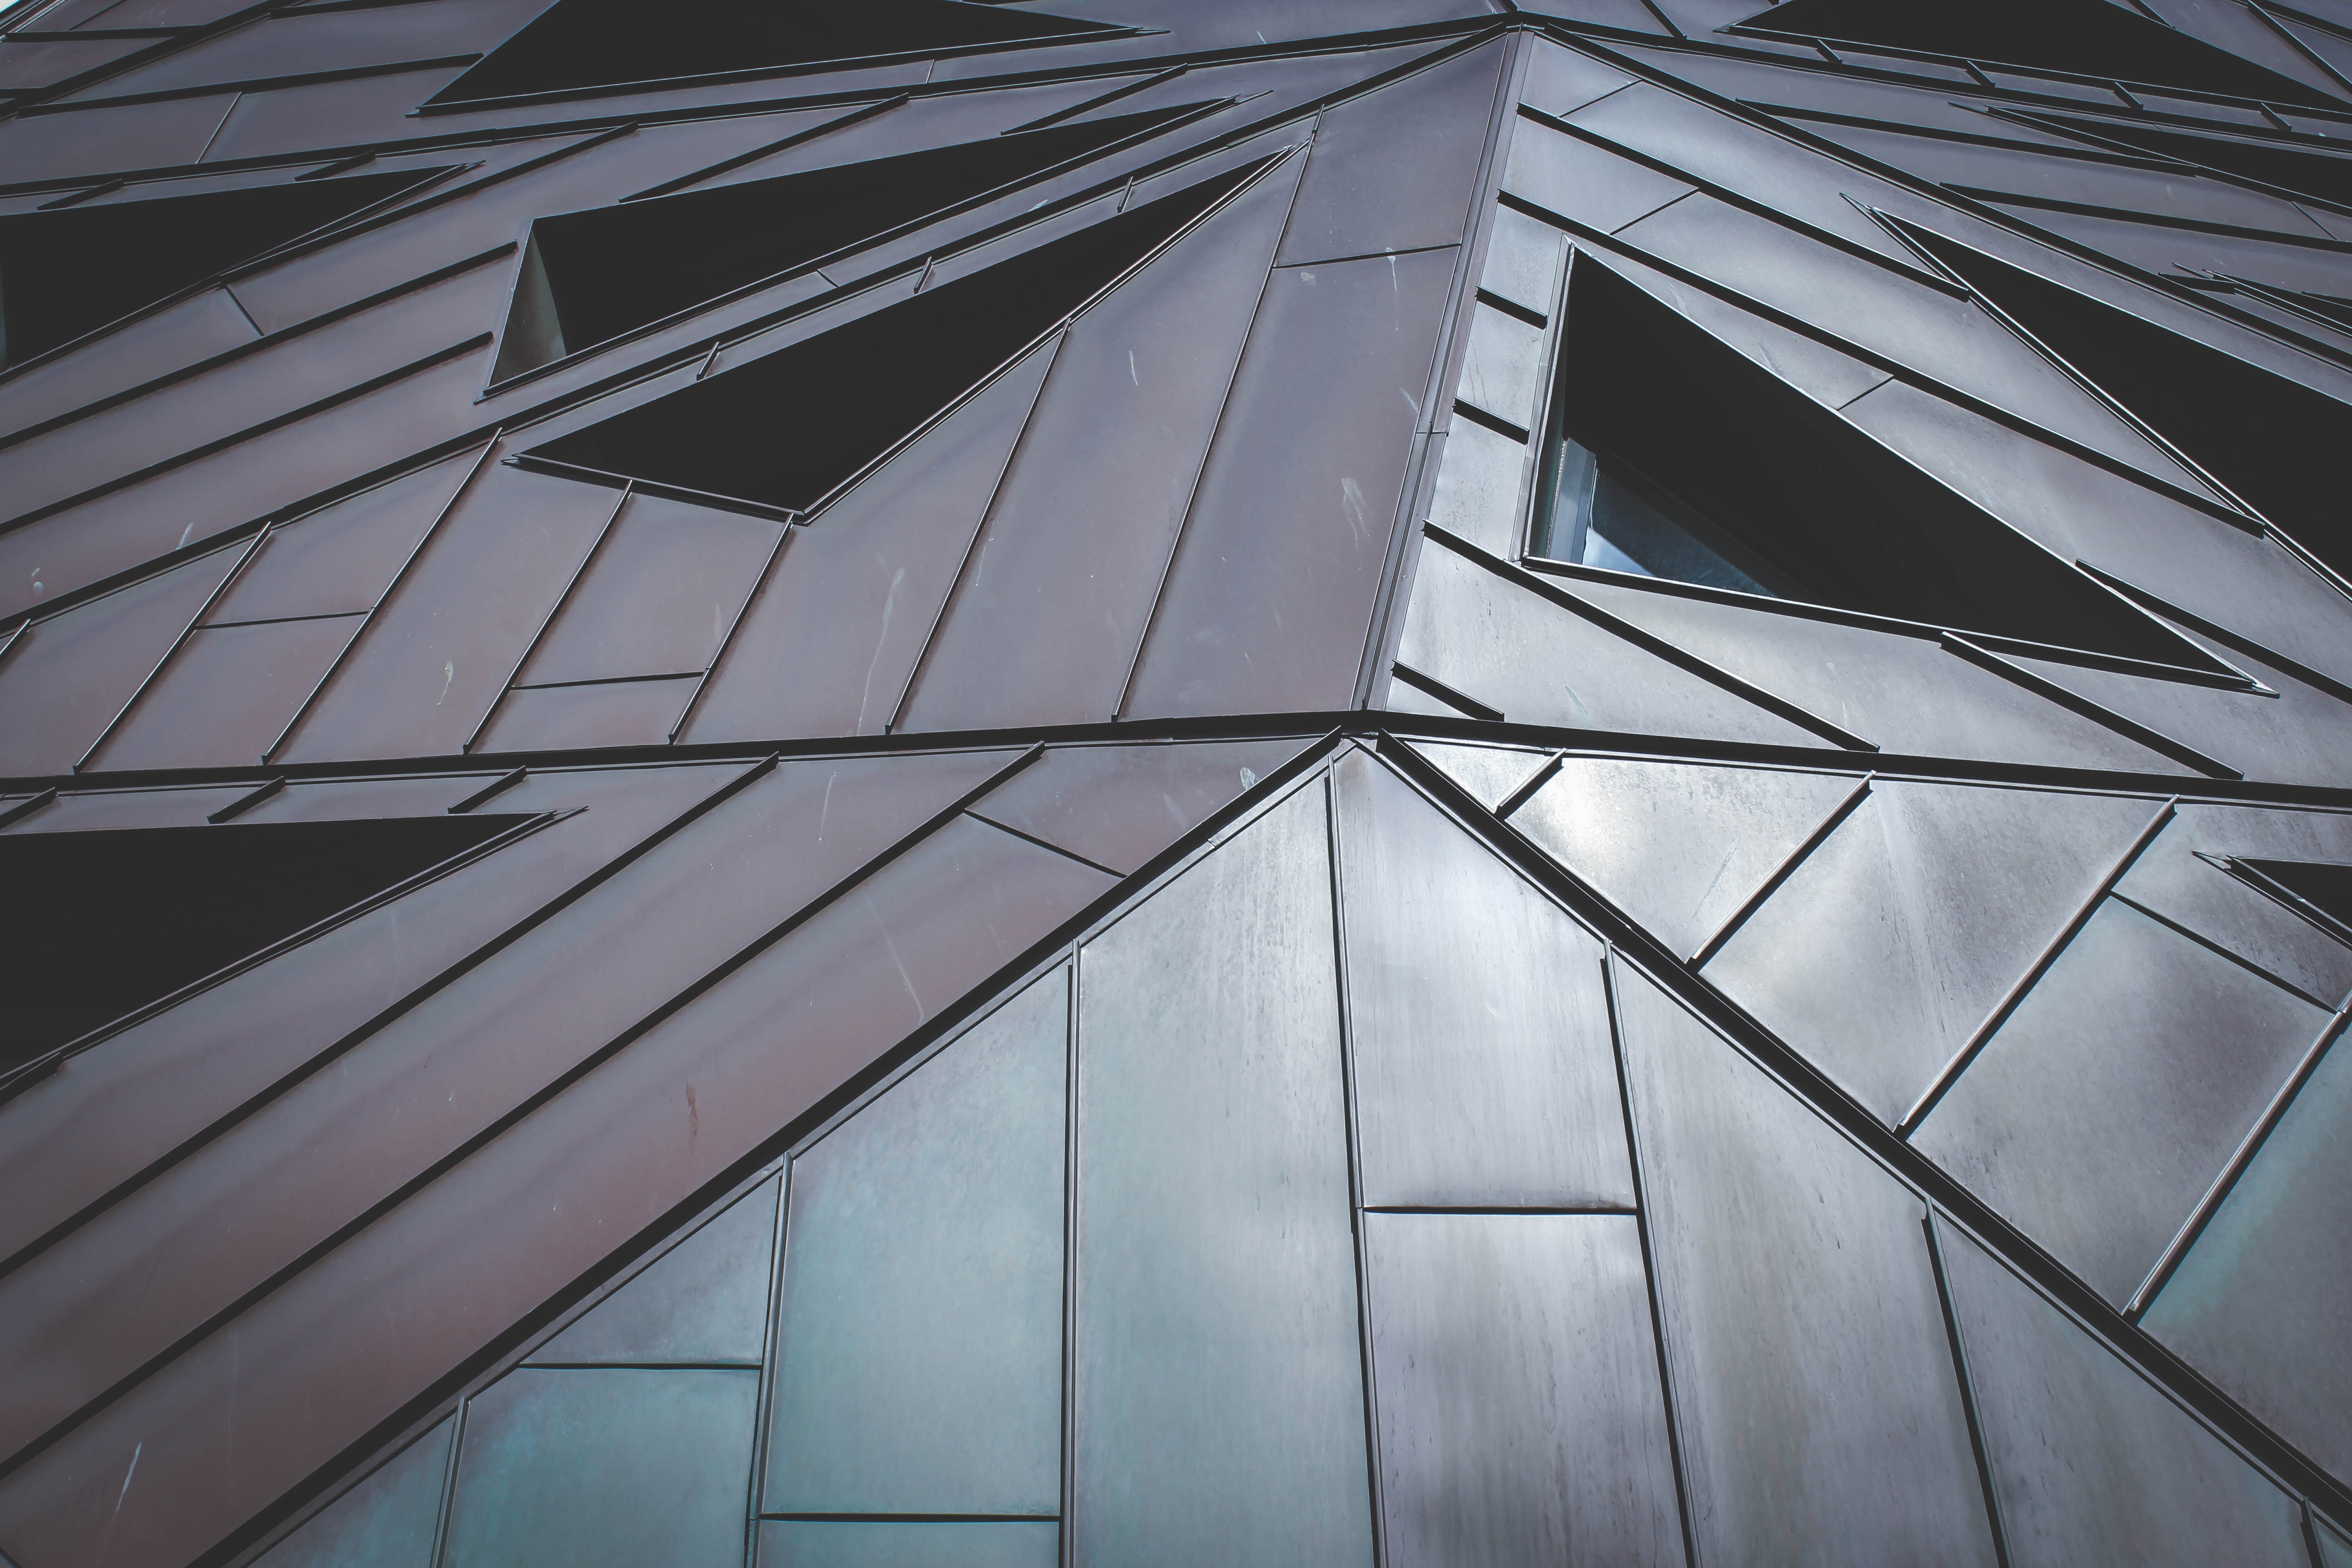
wing, architecture, structure, white, glass, perspective, roof, building, ceiling, line, facade, material, windows, symmetry, dome, shape, daylighting